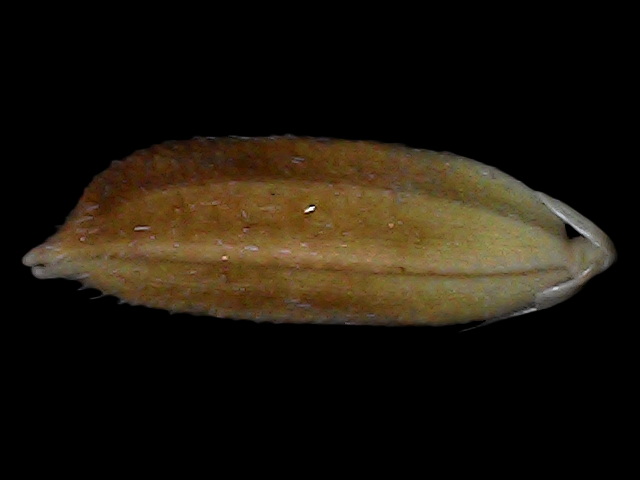
Rice variety: Bd56